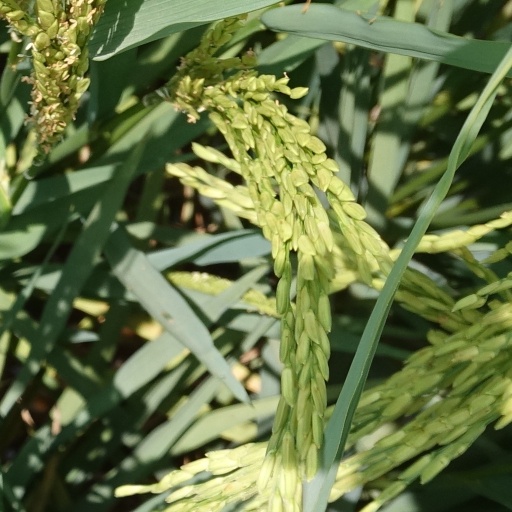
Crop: rice